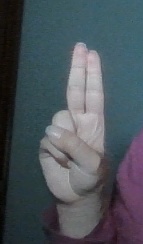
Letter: taa